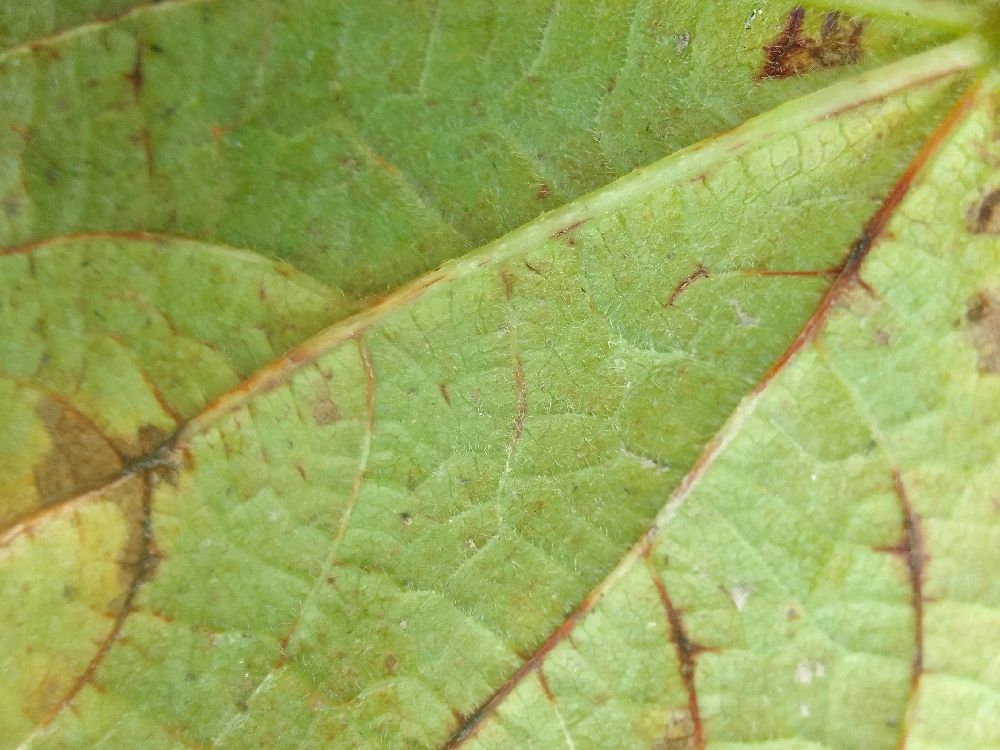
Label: anthracnose